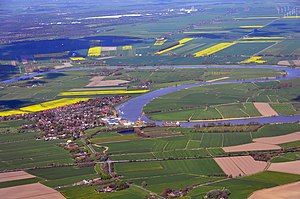
Wewelsfleth / Historie
Luftfoto af Wewelsfleth
Wewelsfleth er en by og en kommune i det nordlige Tyskland, beliggende i Amt Wilstermarsch i den sydvestlige del af Kreis Steinburg. Kreis Steinburg ligger i den sydvestlige del af delstaten Slesvig-Holsten.